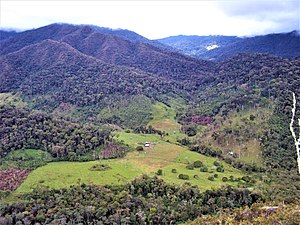
The Forgotten Amazon / Posic
Oversigt over Posic A
The Forgotten Amazon er et dansk-peruviansk forskningsprojekt, der stræber efter at udforske Amazonas folkets oprindelse gennem arkæologiske udgravninger og naturvidenskabelige analyser. Indtil videre har projektet fokuseret på at undersøge den forhistoriske ruinby, Posic.